Ray Flaherty

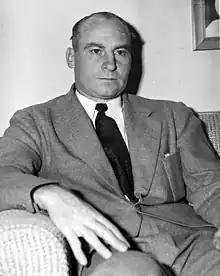
Flaherty 1940s

Raymond Paul Flaherty (September 1, 1903 – July 19, 1994) was an American professional football player and coach who spent 18 total seasons in the National Football League (NFL) as both a player and a coach. He played college football for the Gonzaga Bulldogs and played for the Los Angeles Wildcats of the American Football League (AFL) and the New York Yankees and New York Giants of the NFL. The Giants retired his jersey number 1, the first in NFL history, upon his playing retirement in 1935.